Morton T. Seligman

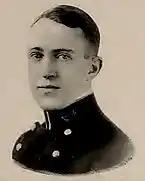
Senior Class Portrait of Midshipman Seligman

Seligman graduated from the U.S. Naval Academy in 1918, in the three-year class of 1919. Immediately following World War I Lieutenant (j.g.) Seligman commanded the former submarine chaser "SC-272" on minesweeping operations in the North Sea. He was awarded his first Navy Cross for this historically important work. He then became a naval aviator and was assigned to the aircraft carrier by 1929. Promoted to Lieutenant Commander, he was commander of the Tophatters fighter squadron in 1933–34. In 1938 Seligman was carrier air group commander on the . In 1939 he was appointed operations officer at North Island Naval Air Station in San Diego and became the station's executive officer in 1941.